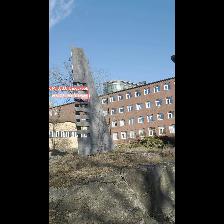
Label: NonHuman